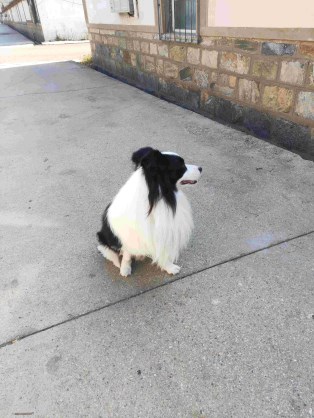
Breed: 2594-n000109-Border_collie